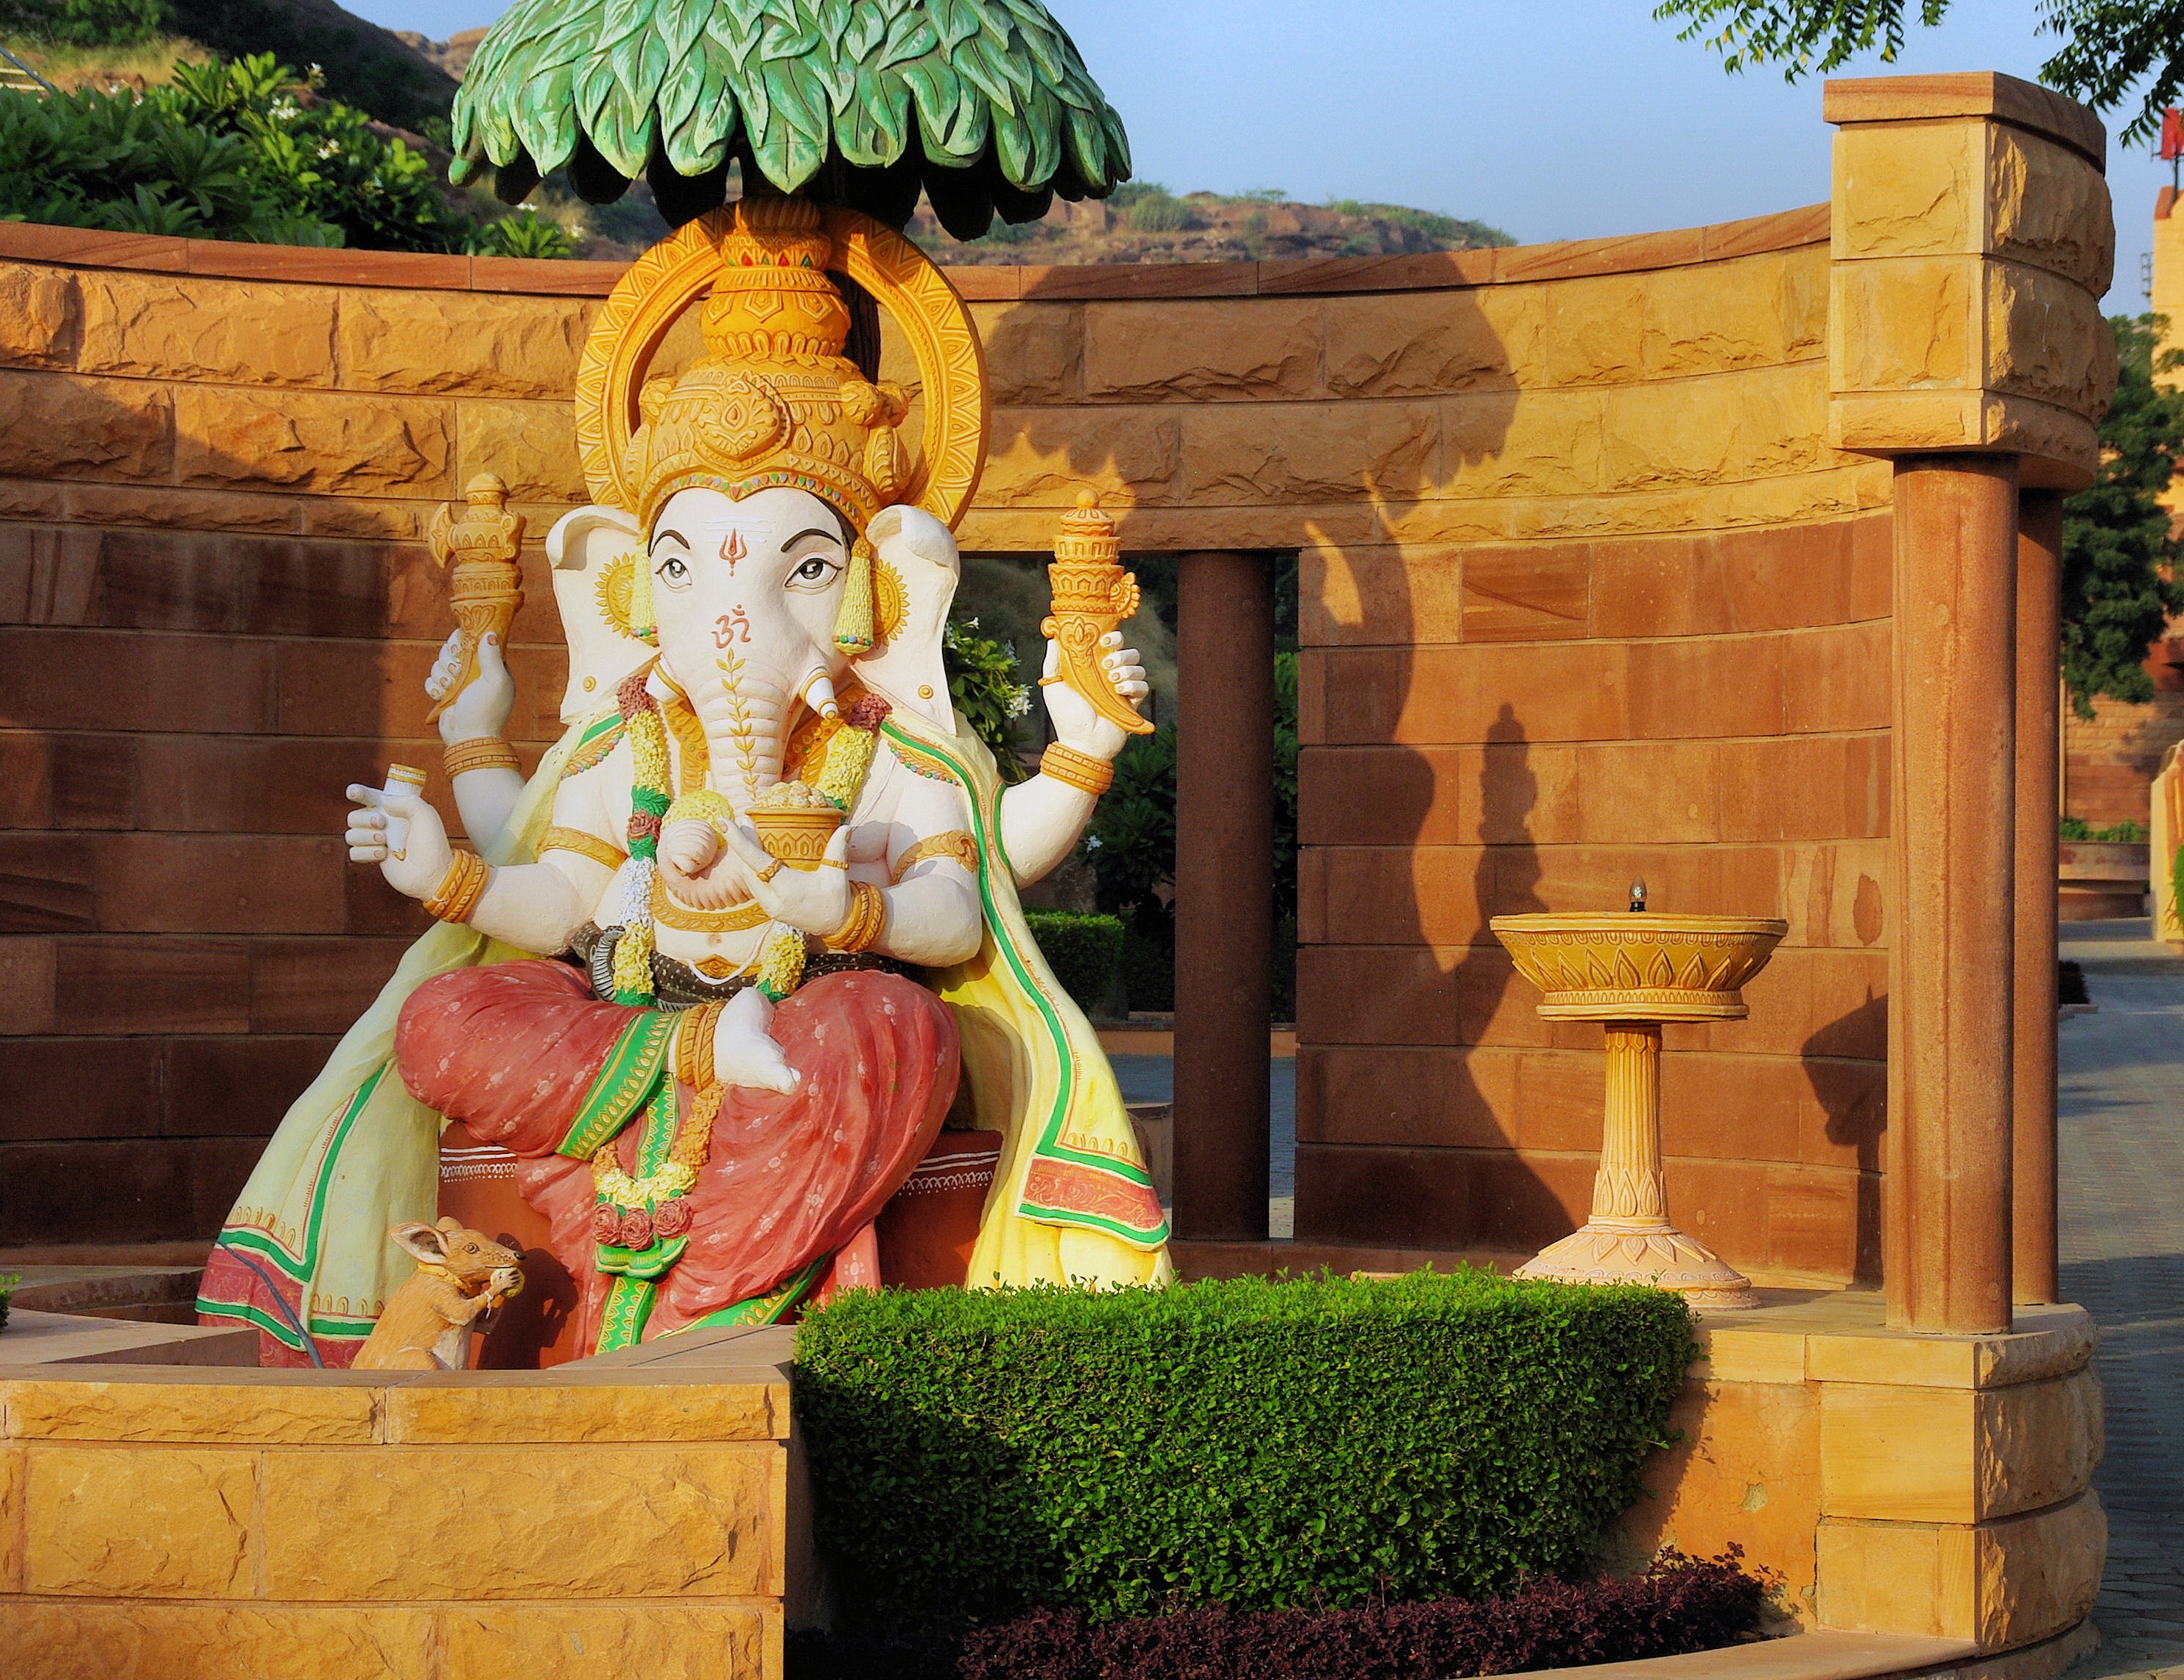
flower, monument, vacation, statue, religion, christmas decoration, sculpture, art, temple, india, carving, god, hinduism, ganesh, rajastan, hindu temple